Côte d'Azur University

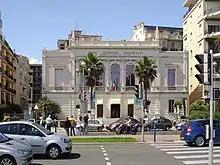
University Center.

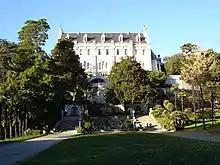
Château de Valrose.

Côte d'Azur University, under the name of University of Nice, was officially established by decree dated October 23, 1965. However, it has roots that go back to the 17th century, with the Collegium Jurisconsultorum Niciensium created in 1639 by the Princes of Savoy. It was composed of a body of jurisconsuls (law consultants and lawyers) and it lasted until Nice was incorporated into France in 1860. In the 17th century, courses were taught at its College of Medicine.